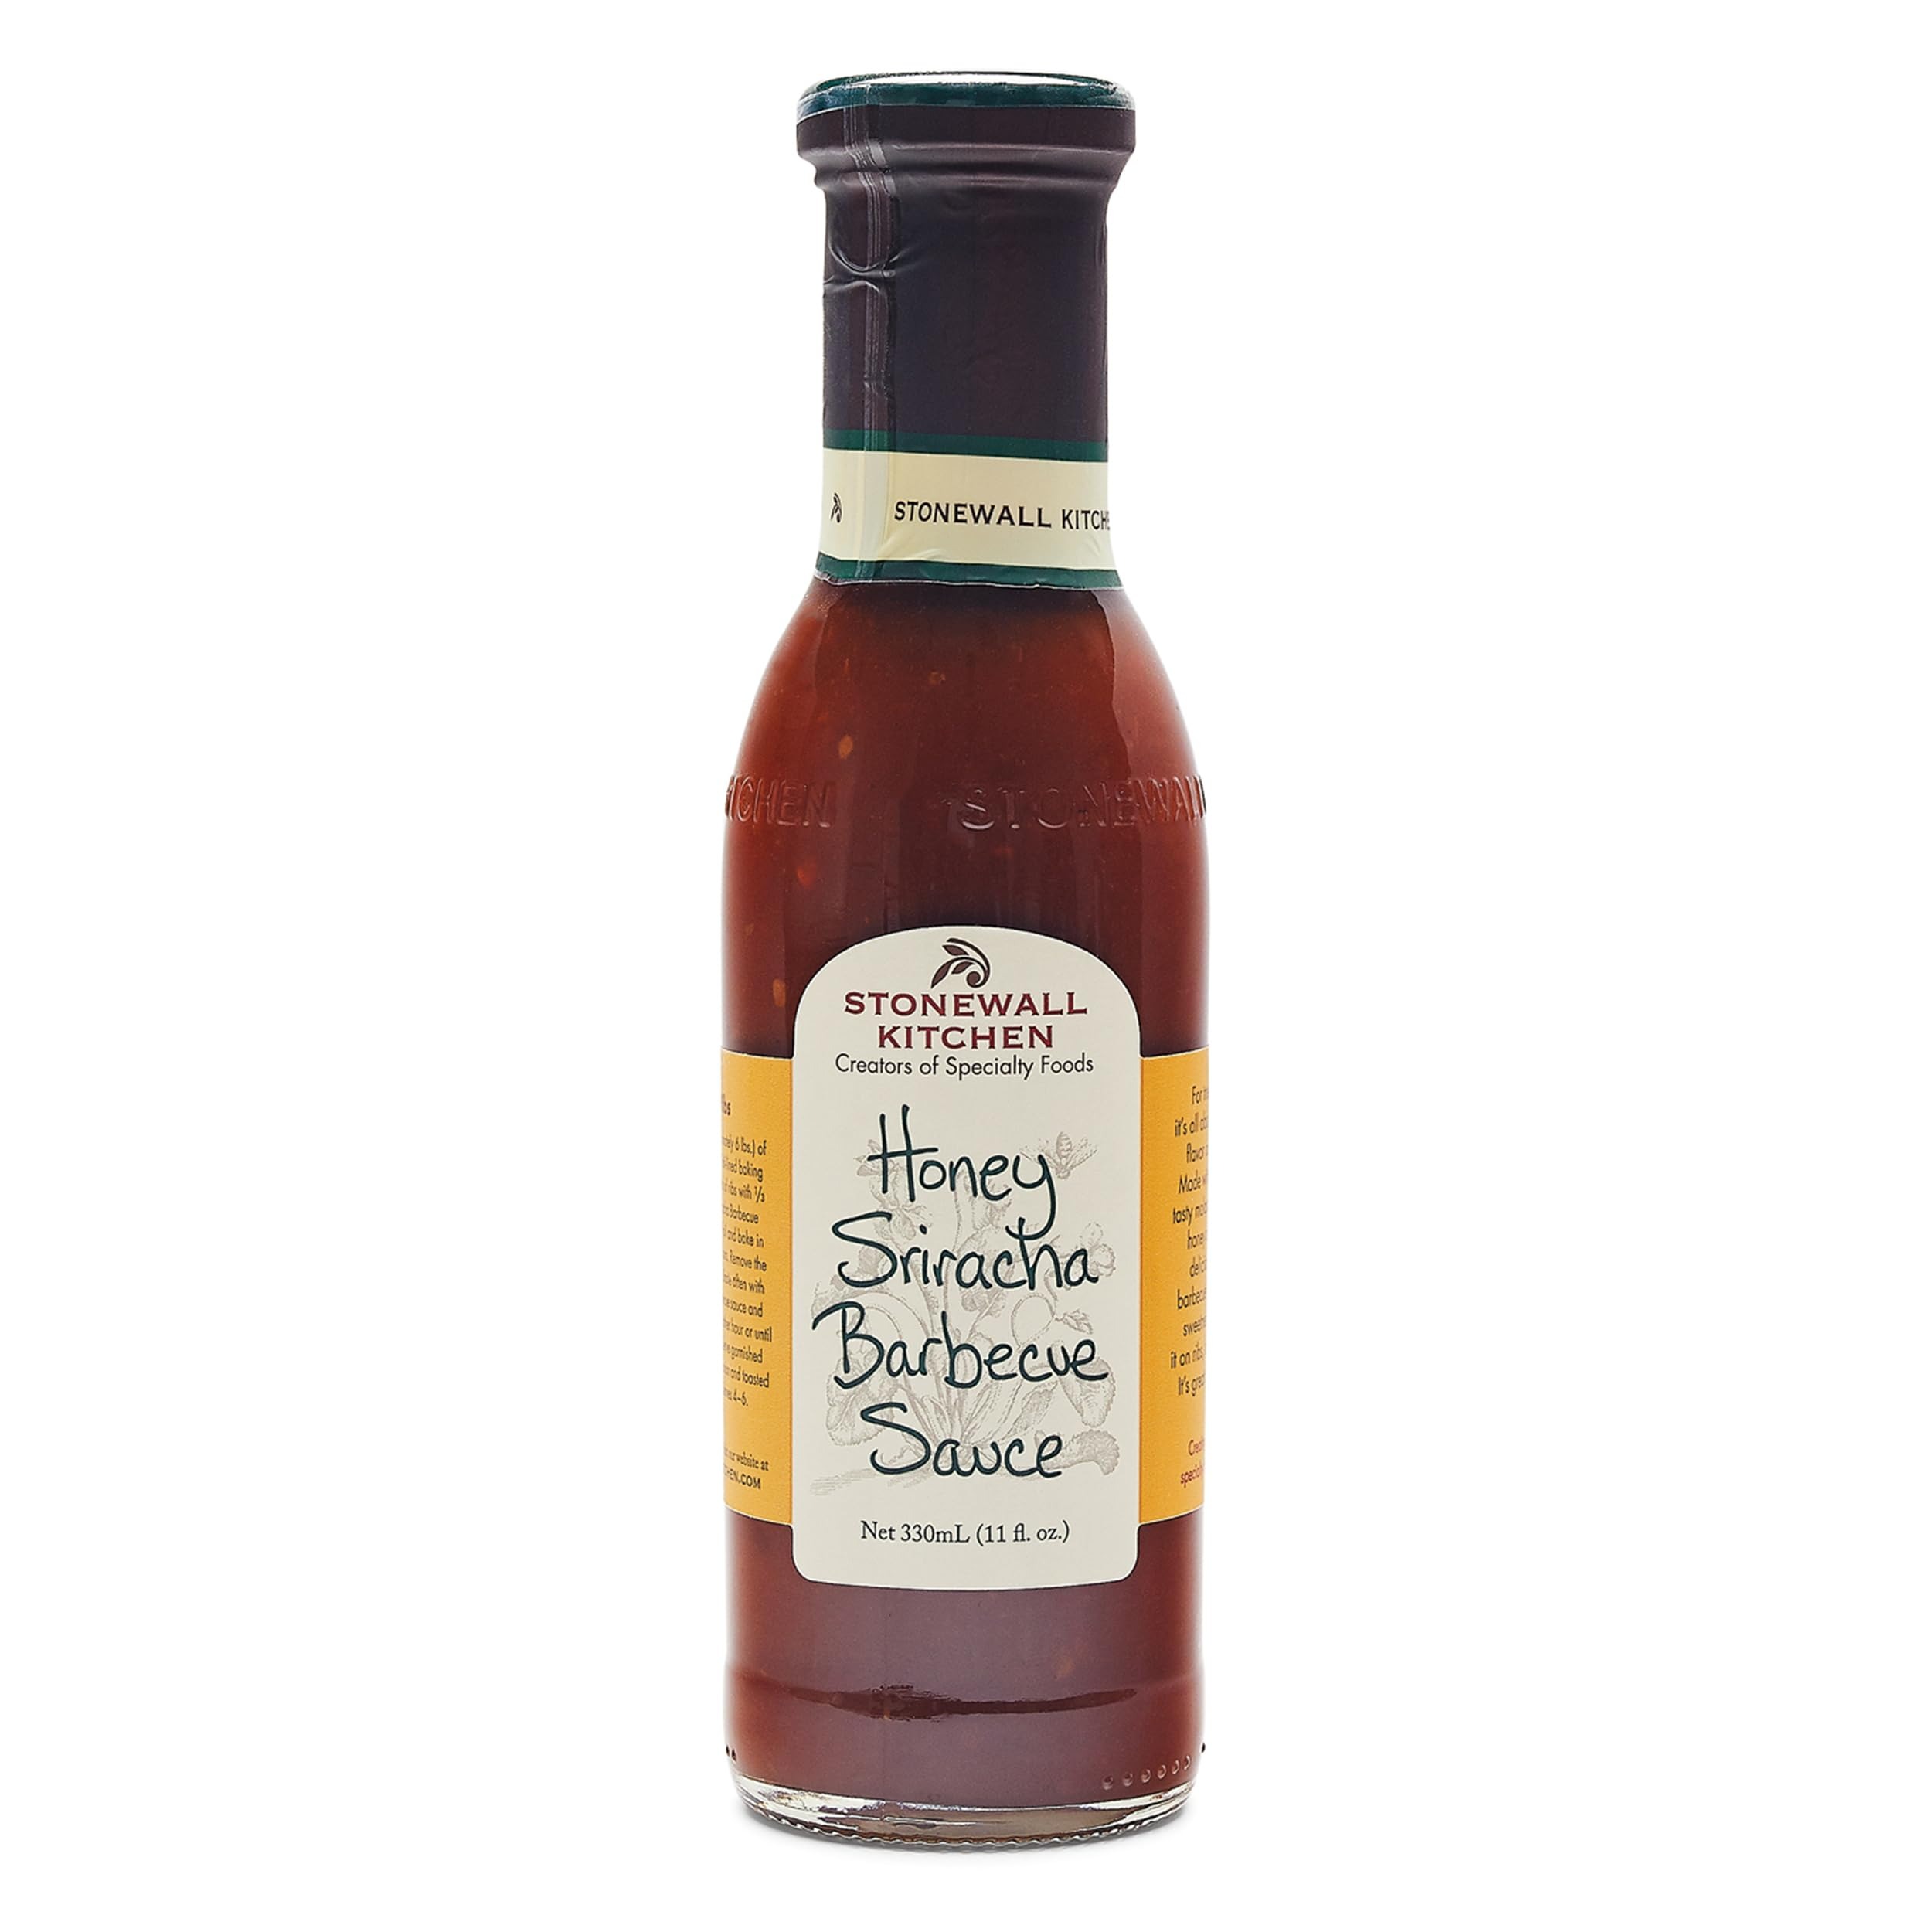
Item Name: Stonewall Kitchen Honey Sriracha Barbecue Sauce, 11 Ounces
Bullet Point 1: Stonewall Kitchen Honey Sriracha Barbecue Sauce, 11 Ounce
Bullet Point 2: Made with spicy sriracha, tasty molasses, brown sugar, honey and other spices
Bullet Point 3: This distinctive barbeque sauce adds both sweet and heat
Bullet Point 4: Try it on ribs, chicken or kabobs
Bullet Point 5: Stonewall Kitchen Family of Brands: Our award winning line of gourmet food, home goods, and gifts are loved around the world. Featuring brands such as Legal Sea Foods, Michel Design Works, Montebello, Napa Valley Naturals, Stonewall Home, Stonewall Kitchen, Urban Accents, Vermont Coffee Company, Vermont Village, and Village Candle
Bullet Point 6: About Us: It all started in 1991 at a local farmers' market with a few dozen items that we'd finished hand-labeling only hours before. Fast-forward to today and Stonewall Kitchen is now home to an ever-growing family of like-minded lifestyle brands! Expertly made with premium ingredients, our products are the result of decades spent dreaming up, testing and producing only the very best in specialty foods and fine home living.
Value: 11.0
Unit: Ounce

Price: 8.95